Olkusz

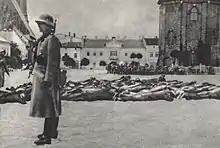
The Bloody Wednesday Olkusz 1940. German soldier guarding prone men of Olkusz on 31 July. The picture has been described as "known to everyone in Olkusz".

During the joint German-Soviet invasion of Poland, which started World War II in September 1939, the town was invaded by Germany. Already during the invasion, the Germans committed the first executions of local Poles (see also "Nazi crimes against the Polish nation").